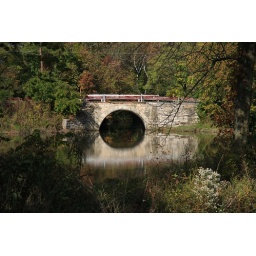
bridge over water